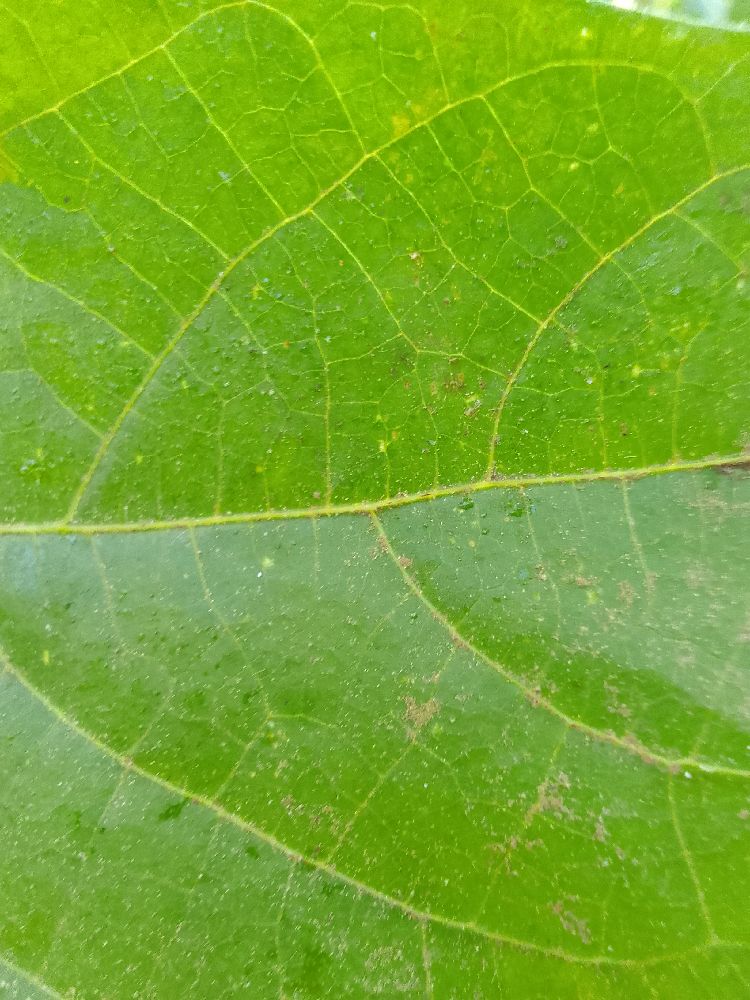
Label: healthy